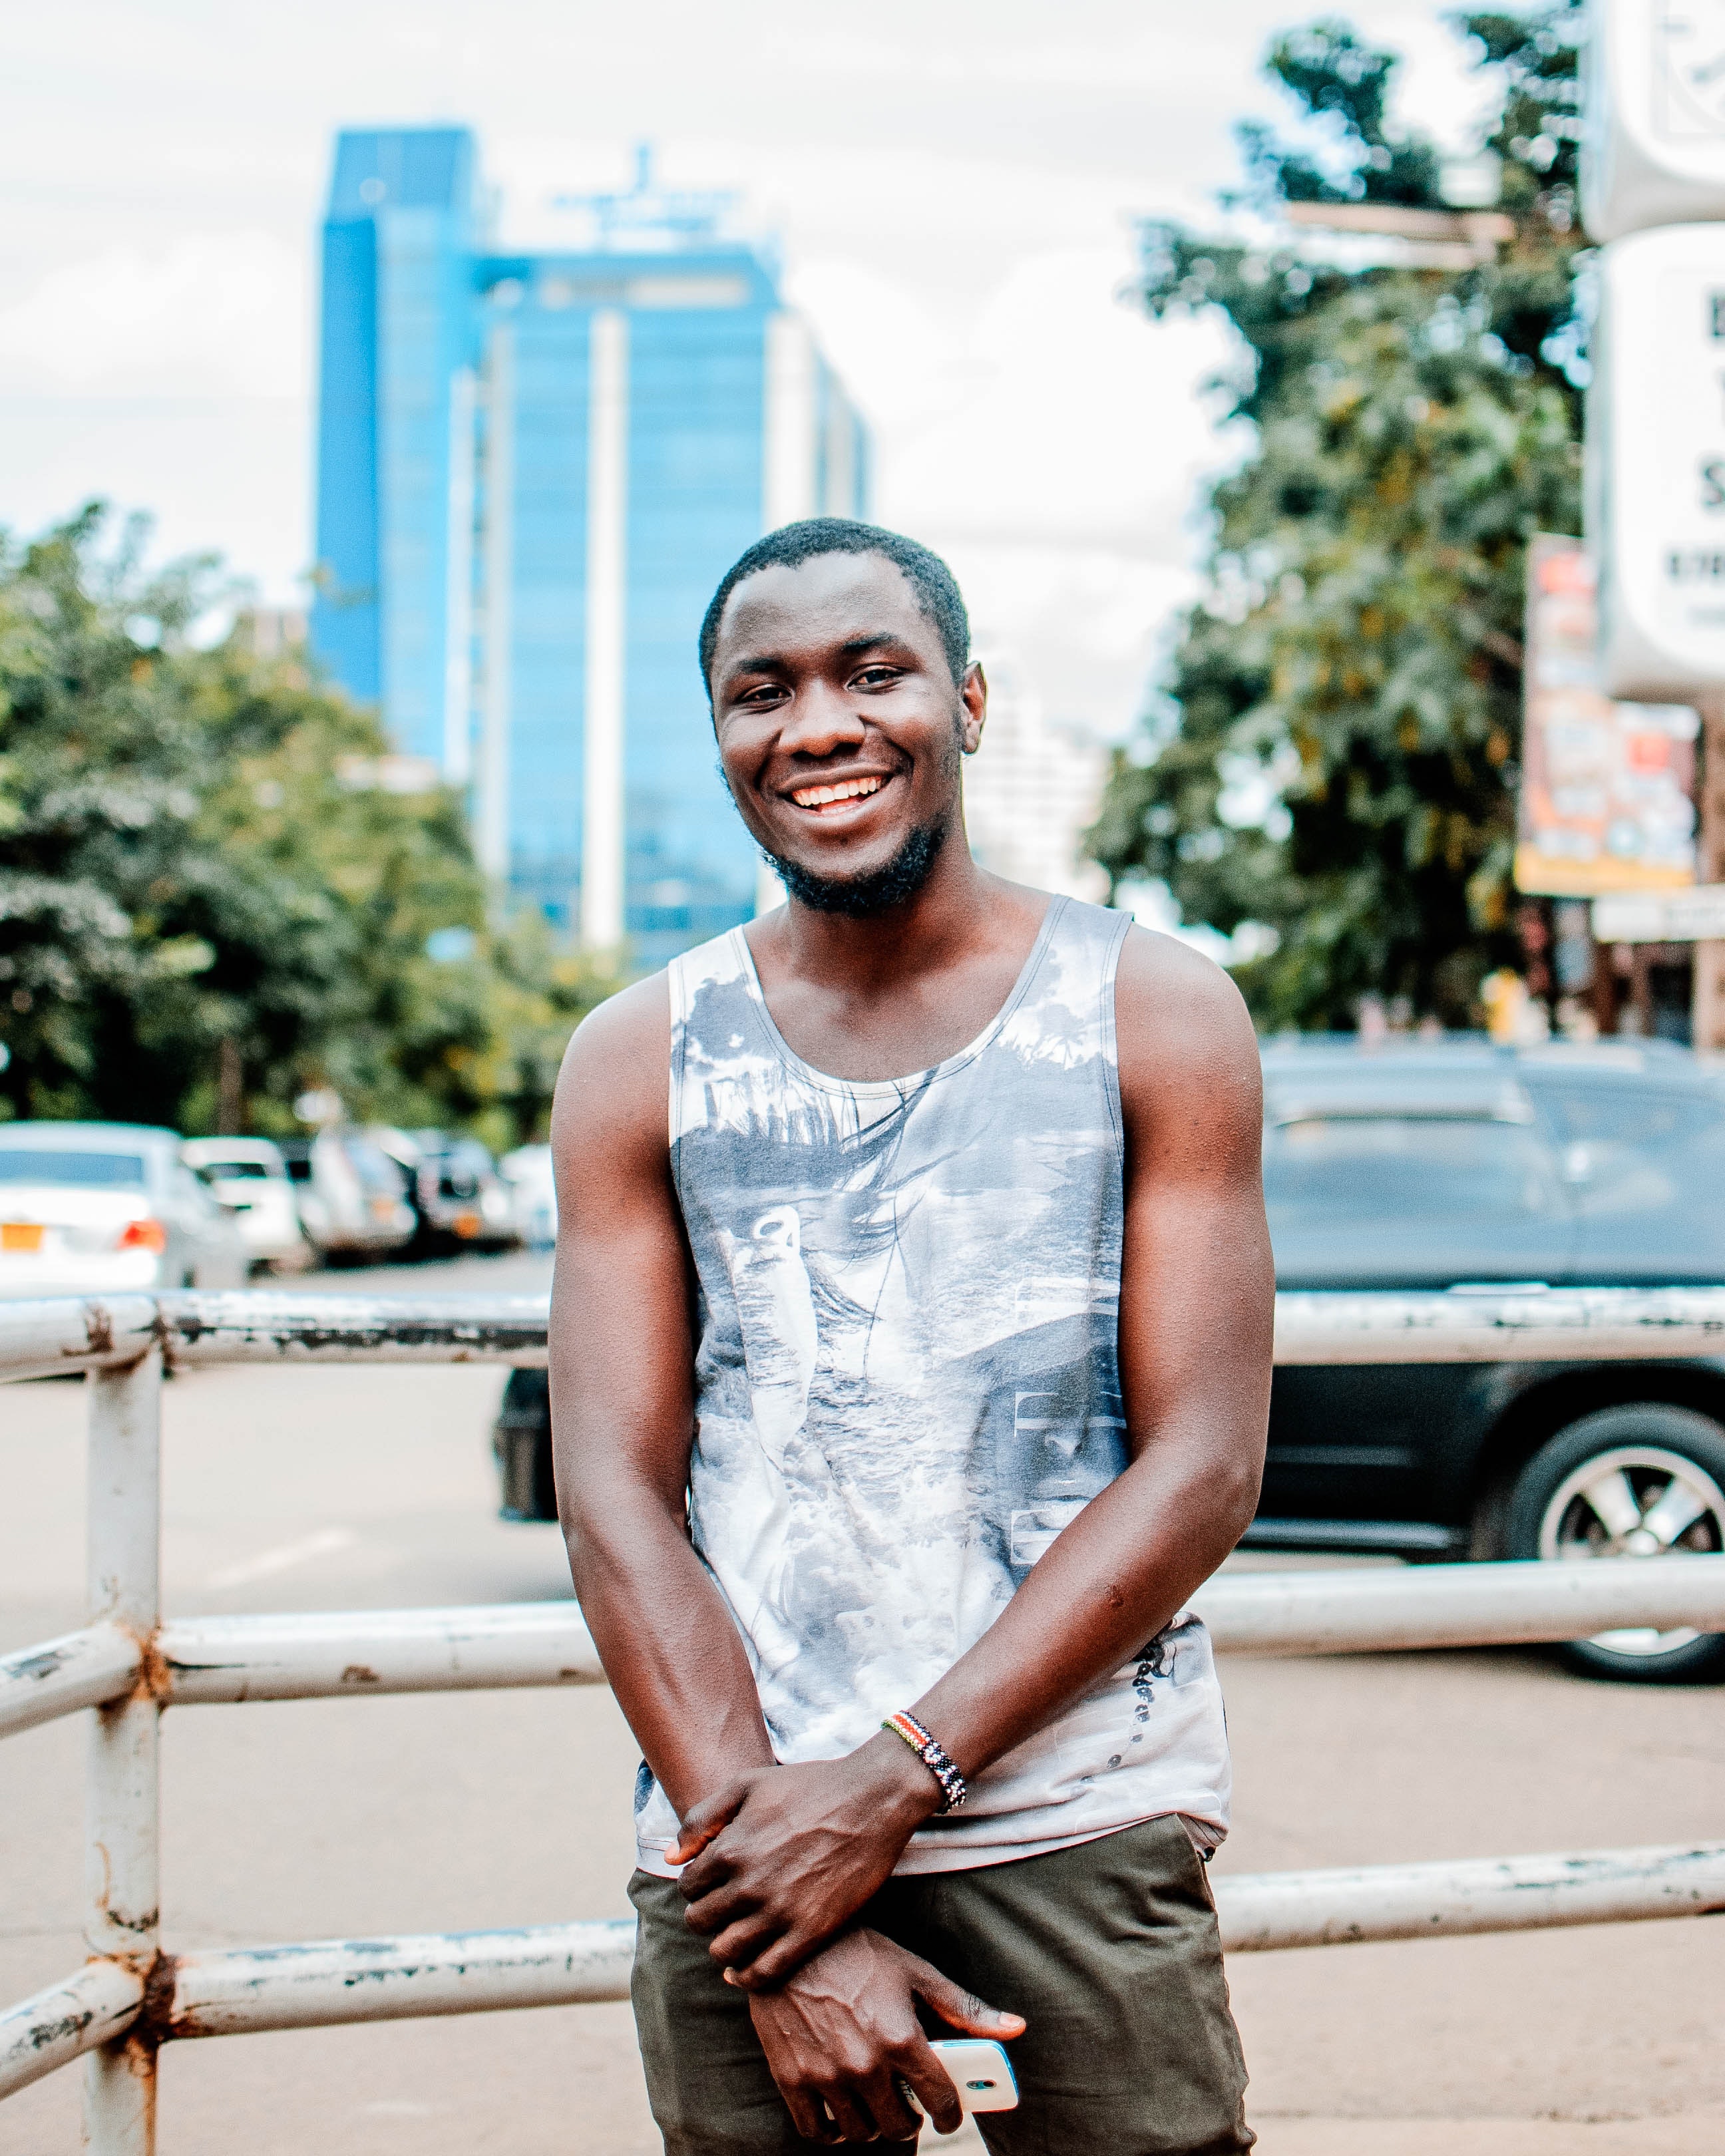
photograph, facial expression, car, shoulder, photography, smile, fun, vehicle, muscle, girl, cool, vacation, t shirt, jeans, street